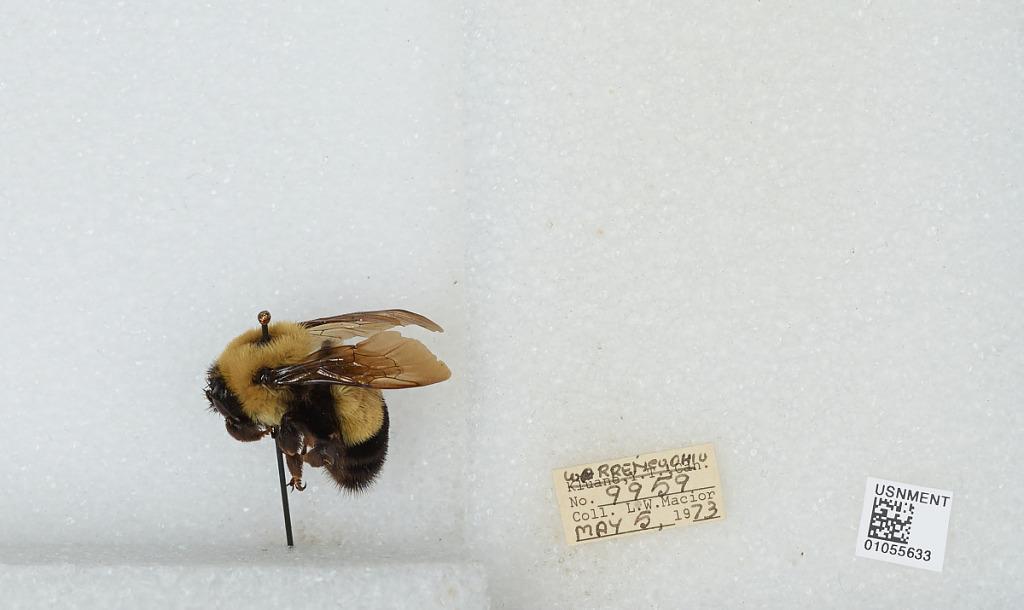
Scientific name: Bombus (Bombus) affinis Cresson
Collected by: L. Macior
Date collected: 1973-5-5
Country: United States
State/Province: Ohio
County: Warren
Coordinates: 39.4242, -84.1856